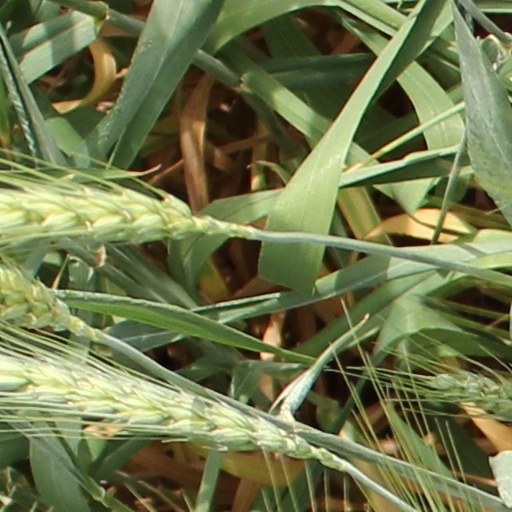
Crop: wheat